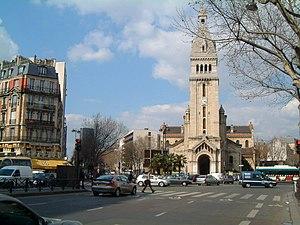
Joseph Auguste Émile Vaudremer est un architecte français prix de Rome auteur d'un grand nombre de bâtiments publics à Paris et en France.
L'église Saint-Pierre de Montrouge est une église située 82, avenue du Général-Leclerc, dans le quartier du Petit-Montrouge, dans le 14ᵉ arrondissement de Paris. De style néo-roman, elle fut construite entre 1863 et 1872 sur les plans de Joseph Auguste Émile Vaudremer.
Le quartier du Petit-Montrouge est le 55ᵉ quartier administratif de Paris situé dans le 14ᵉ arrondissement.